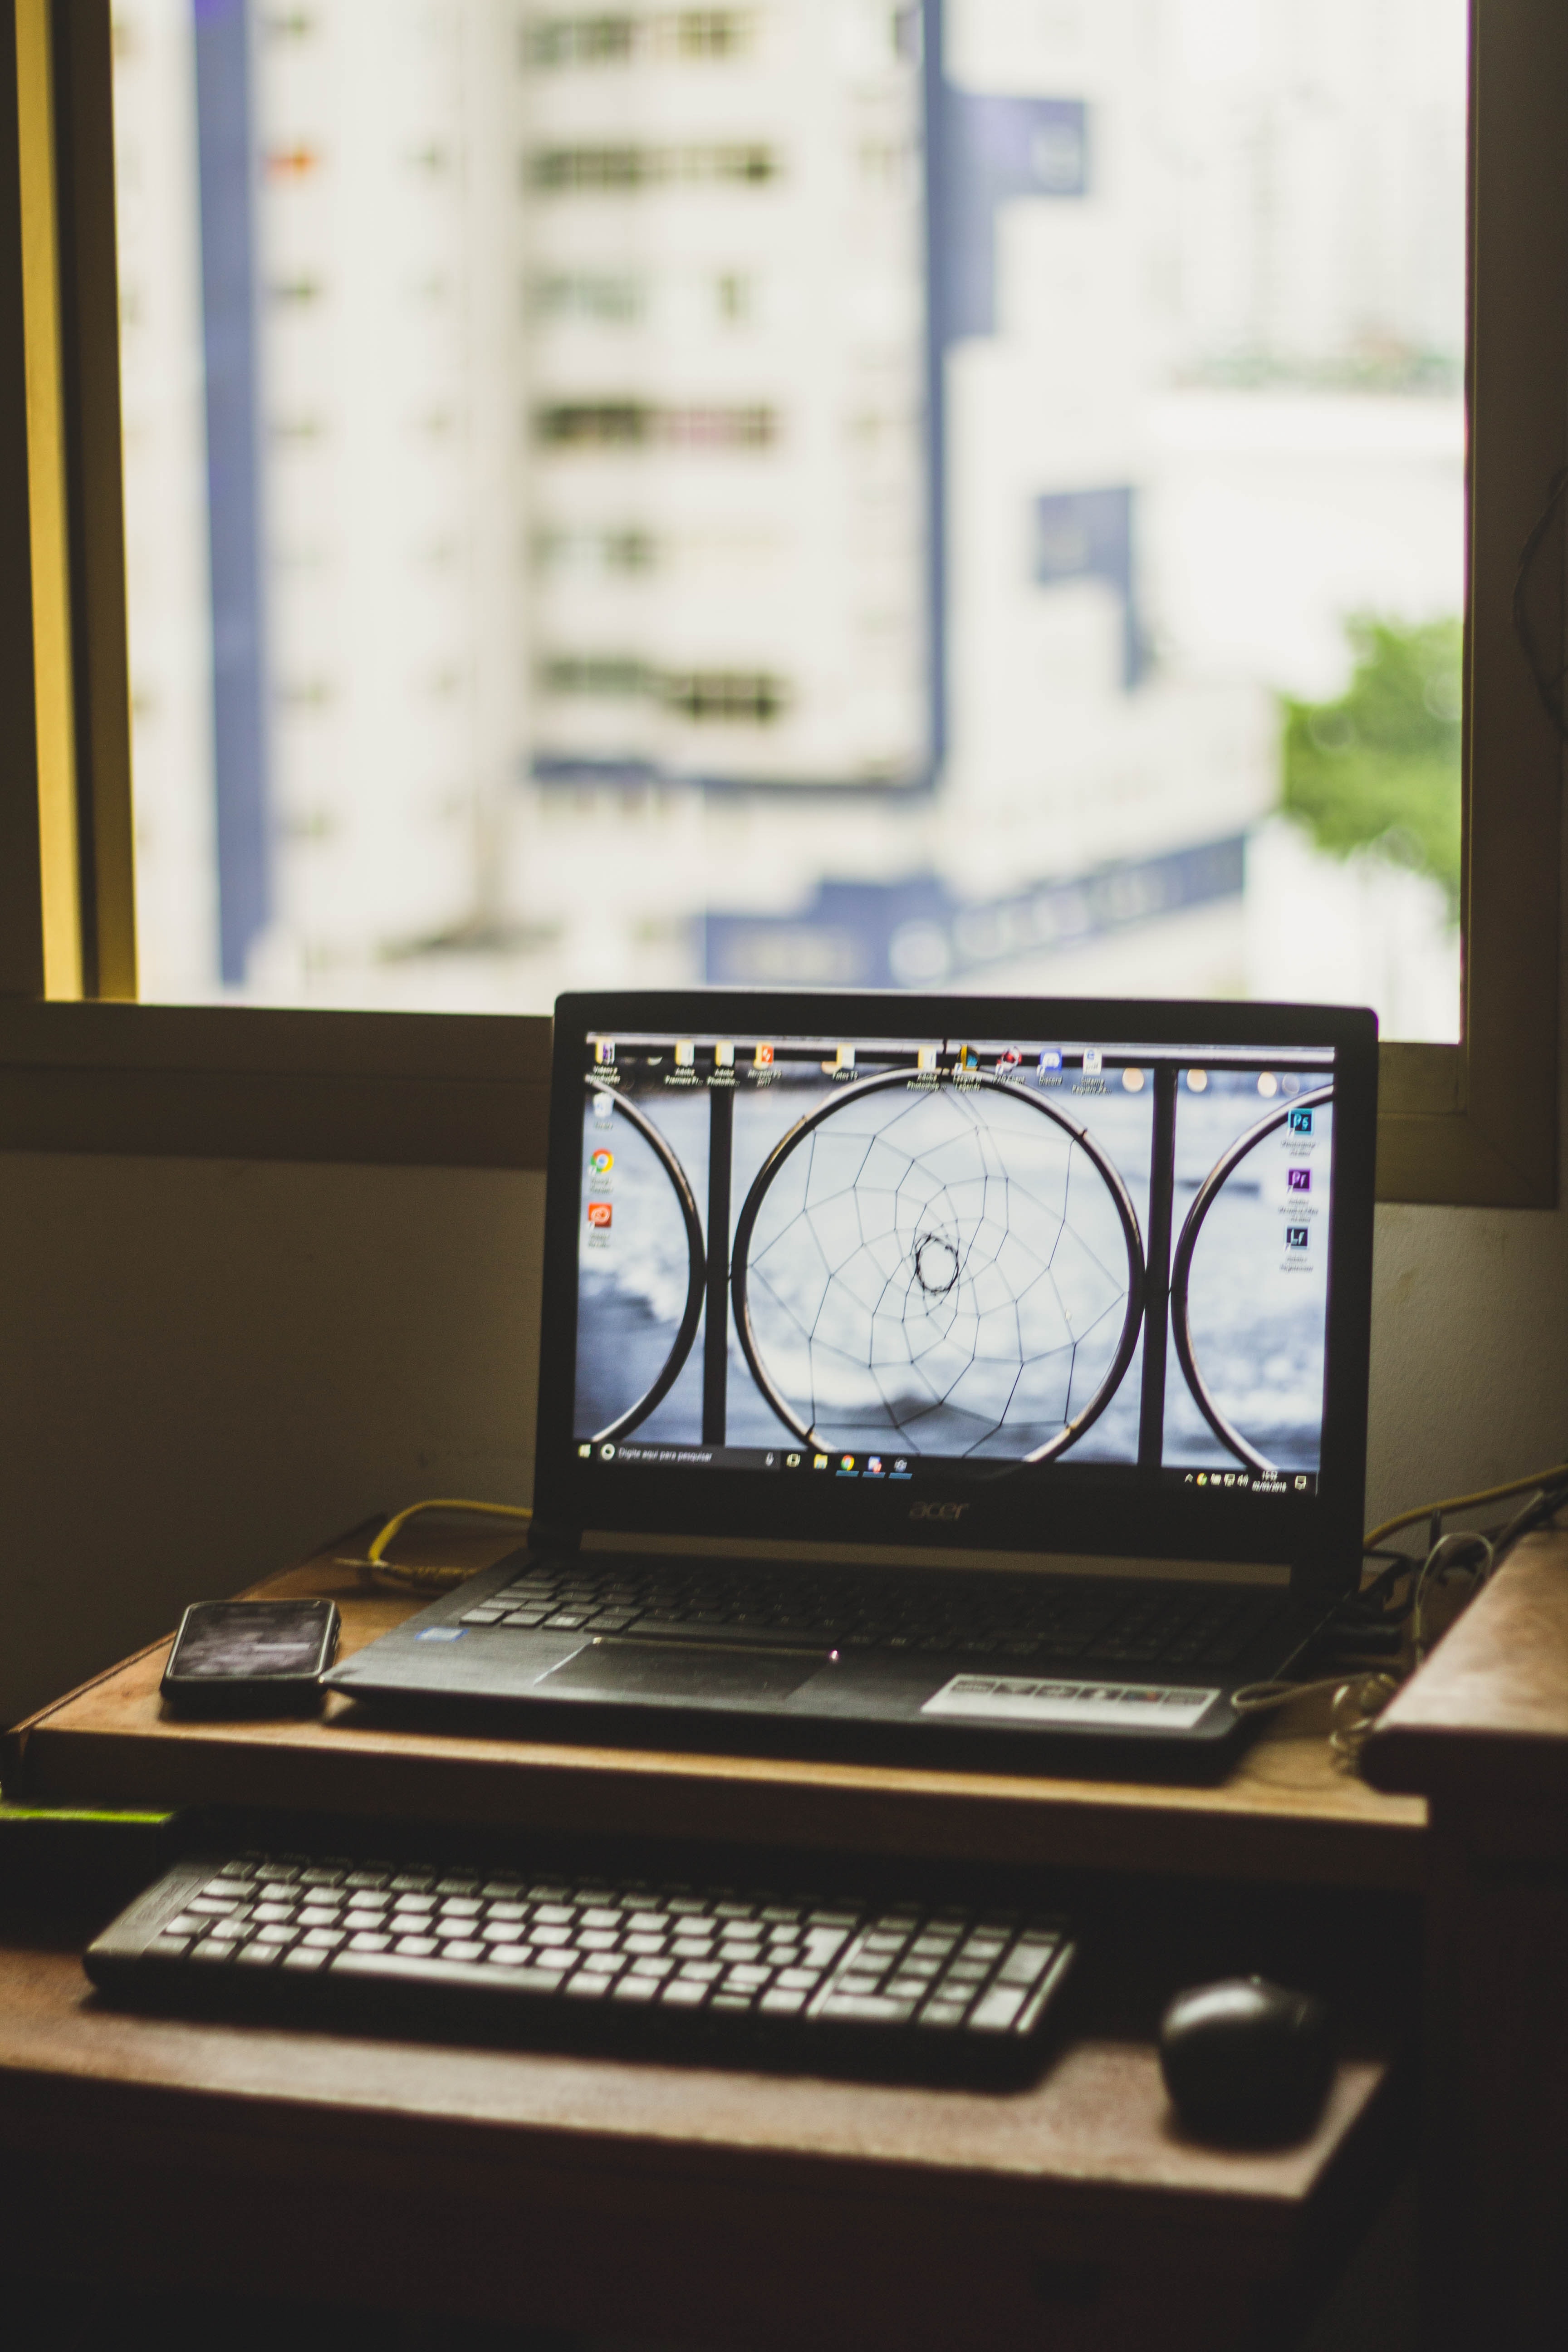
electronics, technology, desk, electronic device, furniture